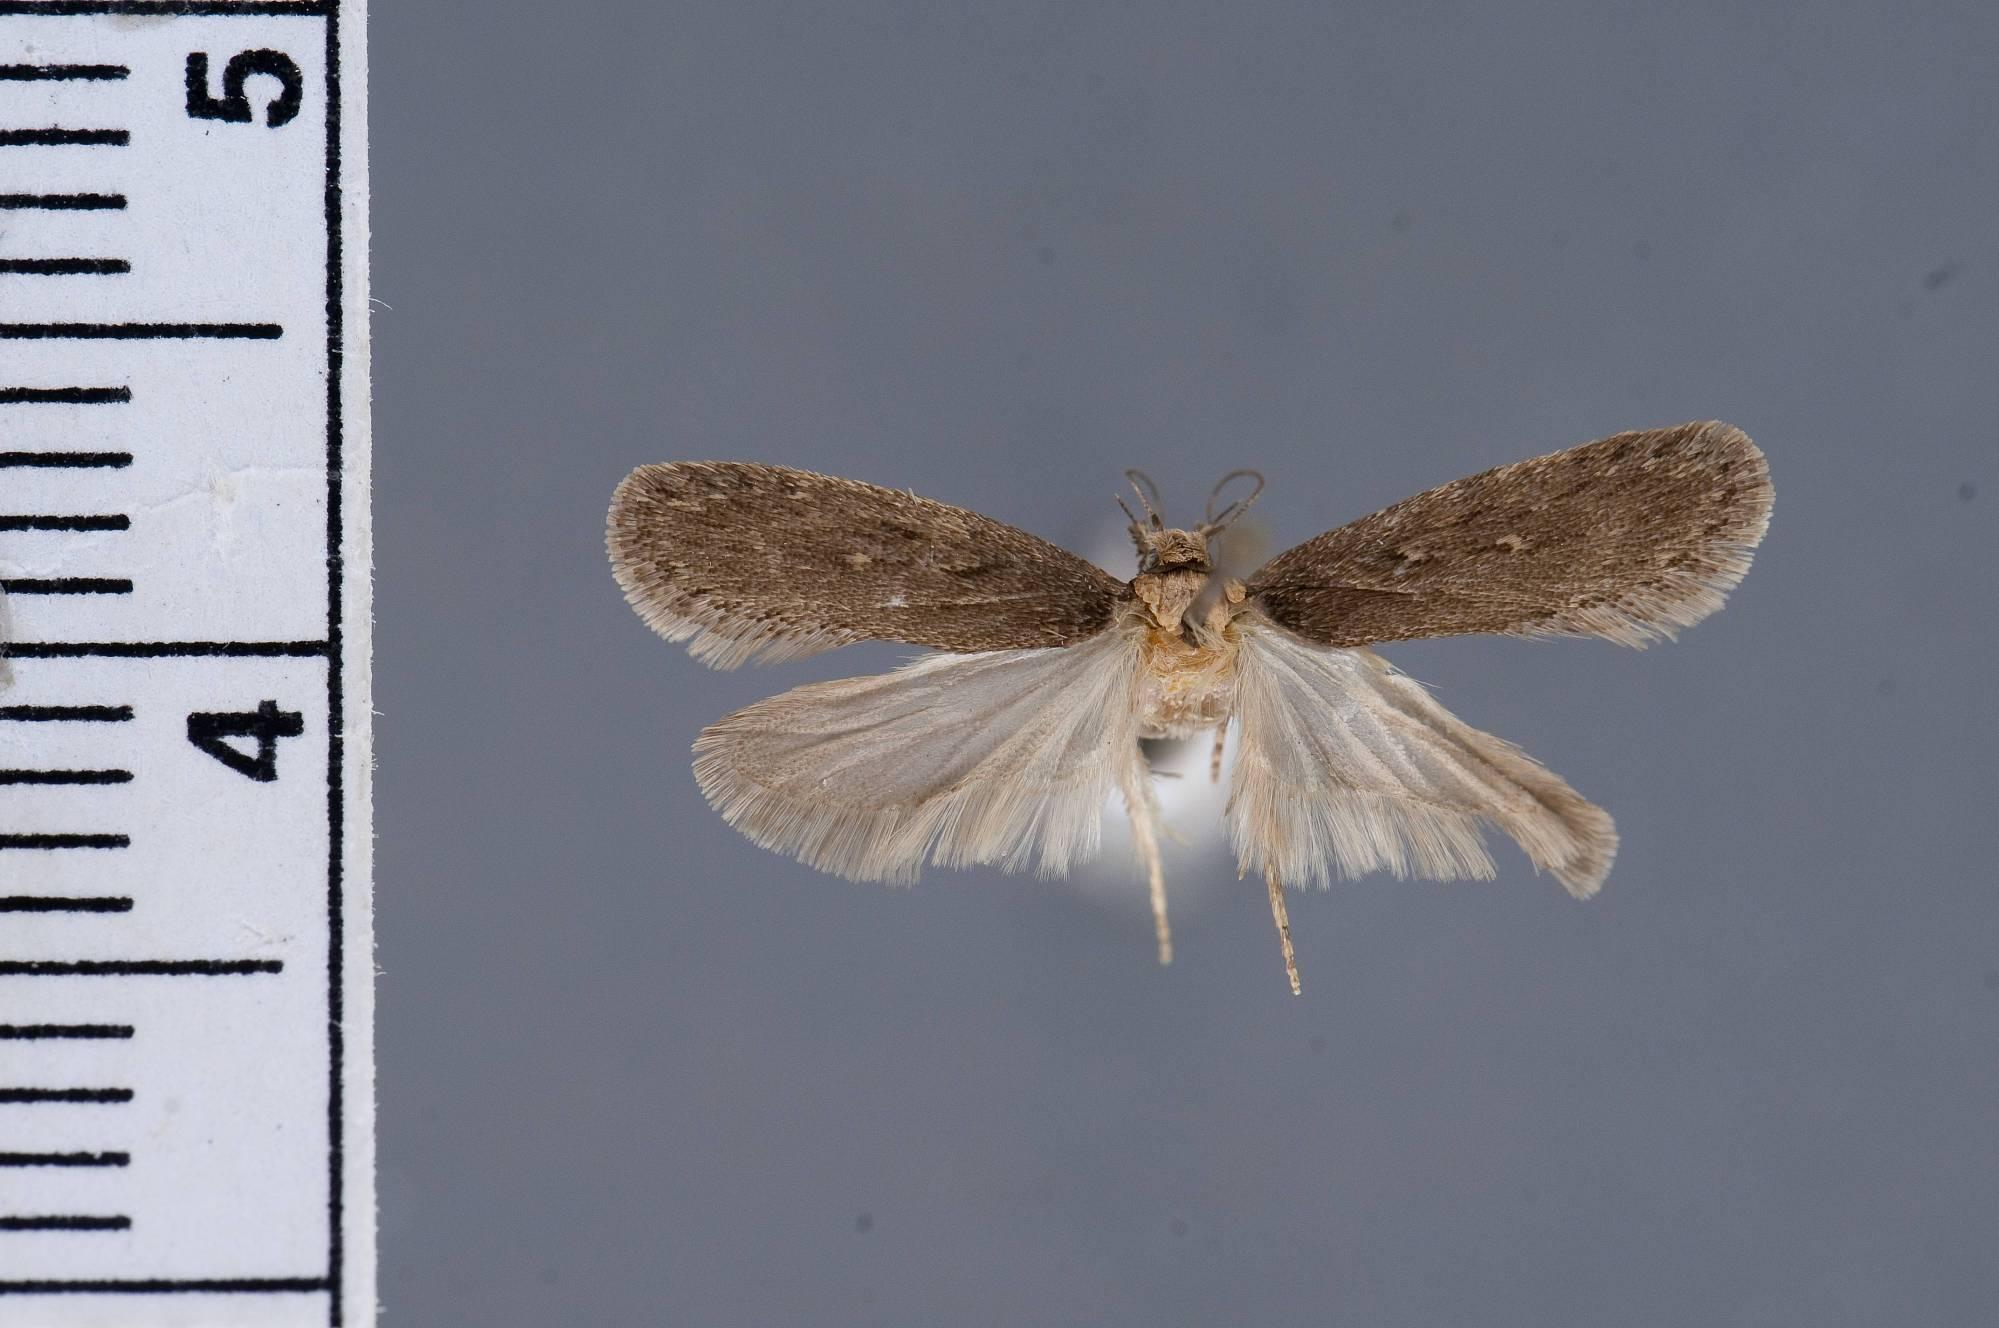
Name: Depressaria moya
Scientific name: Depressaria moya Clarke, 1947
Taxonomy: Animalia, Arthropoda, Insecta, Lepidoptera, Glossata, Depressariidae, Depressariinae
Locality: Hornbrook, Siskiyou, California, United States
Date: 7 May 1944